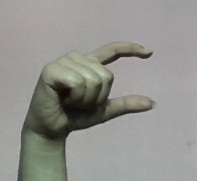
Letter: dal